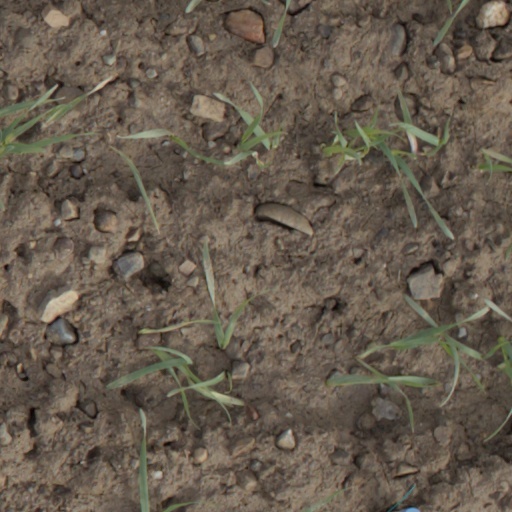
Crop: wheat